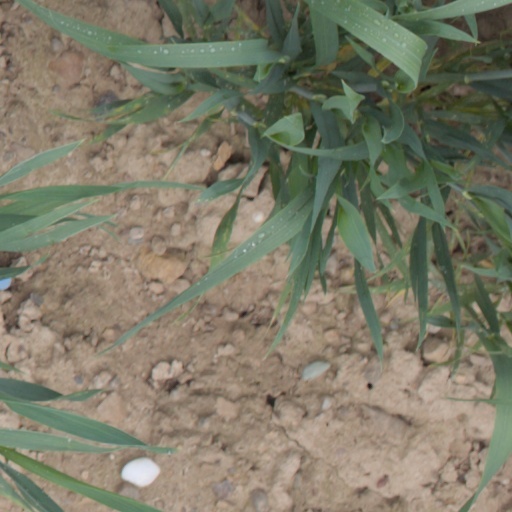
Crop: wheat